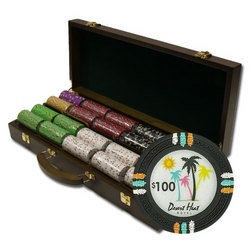
500Ct Custom ClaysmithGaming "DesertHeat" Chip Set in Walnut
Details: This is the 500 Ct custom breakout "Desert Heat" clay composite poker chip set from Claysmith Gaming in a walnut case. This set includes 500 of the finest casino grade clay composite poker chips, a free dealer button and 2 decks of playing cards. Claysmith offers true casino quality poker chips for the home player.
Brand: Doba
Category: Toys & Games > Games > Poker Chips & Sets